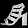
Label: Sandal